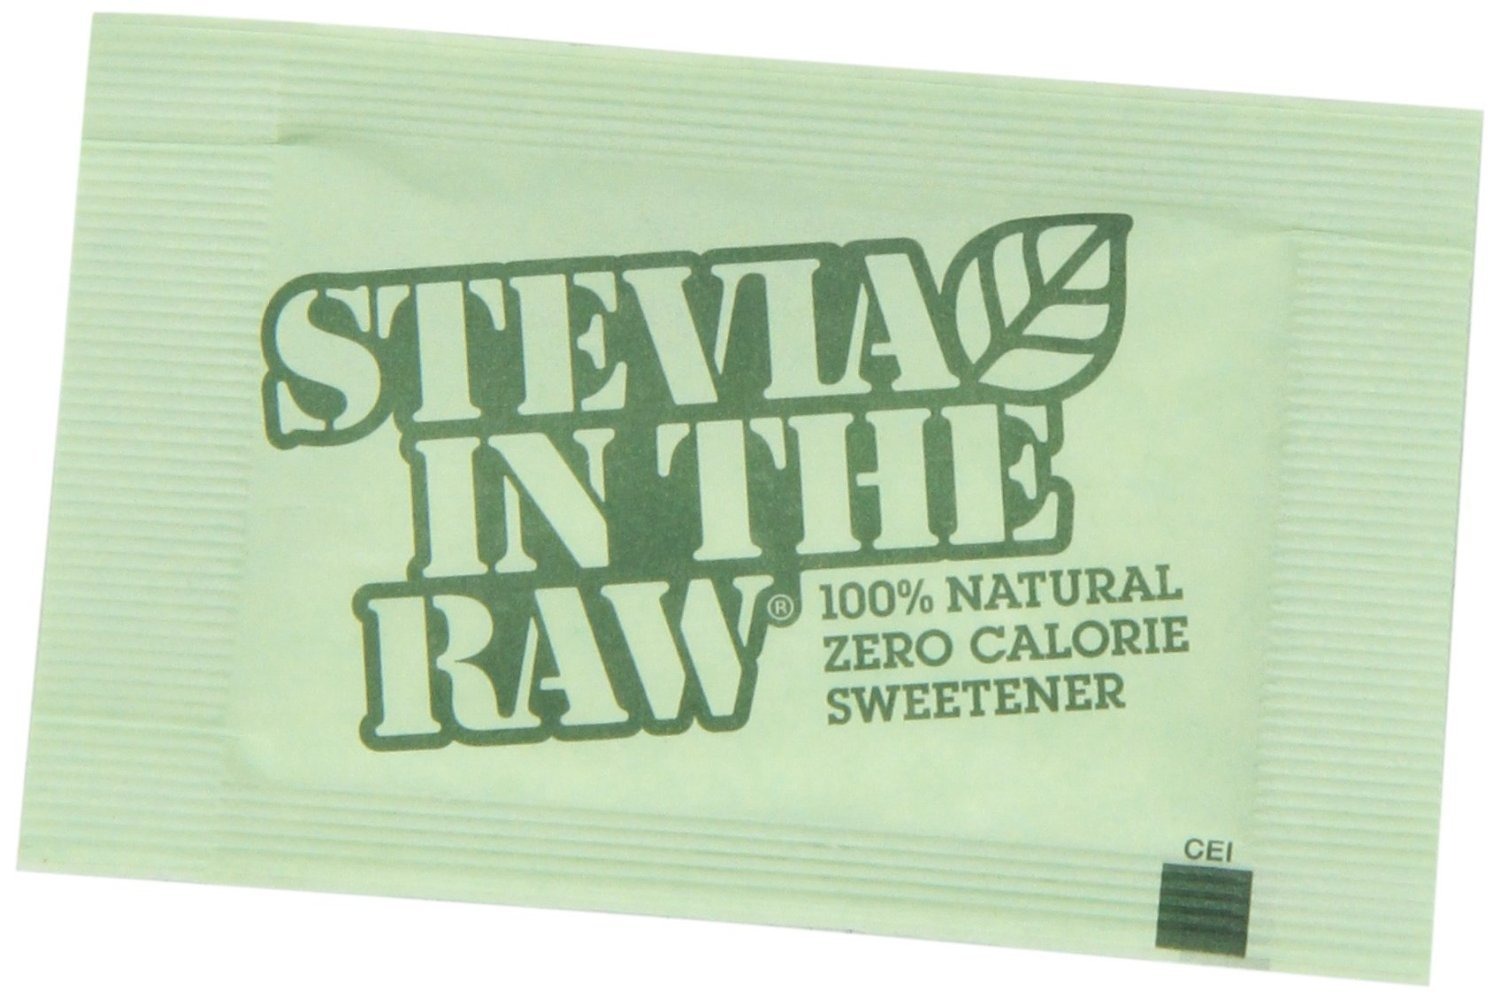
Item Name: Stevia In The Raw (1000 Count)
Product Description: Stevia In The Raw (1000 Count) - Enjoy your sweet moments with Stevia In The Raw zero-calorie sweetener. It’s an extract from the sweet leaves of the stevia plant. The delicious flavor comes without any calories. So go on, sweeten a tea, hot or cold, sprinkle it on cereal. Bake and cook with it too. Whatever you do, just do it with Stevia In The Raw. Just one packet has the approximate sweetness of two teaspoons of sugar. Sweeten a tea, a cup of coffee. Sprinkle it on cereal or fruit. Each packet contains less than 4 calories per serving which the FDA considers dietetically zero.
Value: 1000.0
Unit: Count

Price: 15.7